Eye Candy (TV series)

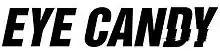

Eye Candy is an American thriller television series that premiered on MTV on January 12, 2015. The series was developed by Christian Taylor, and is based on the 2004 novel of the same name by R. L. Stine. "Eye Candy" stars Victoria Justice as Lindy Sampson, a tech genius who goes on the hunt for a serial killer in New York while searching for her lost sister Sara. On February 11, 2014, "Eye Candy" was picked up for a 10-episode first season. Justice revealed on April 18, 2015, that the series had been cancelled.